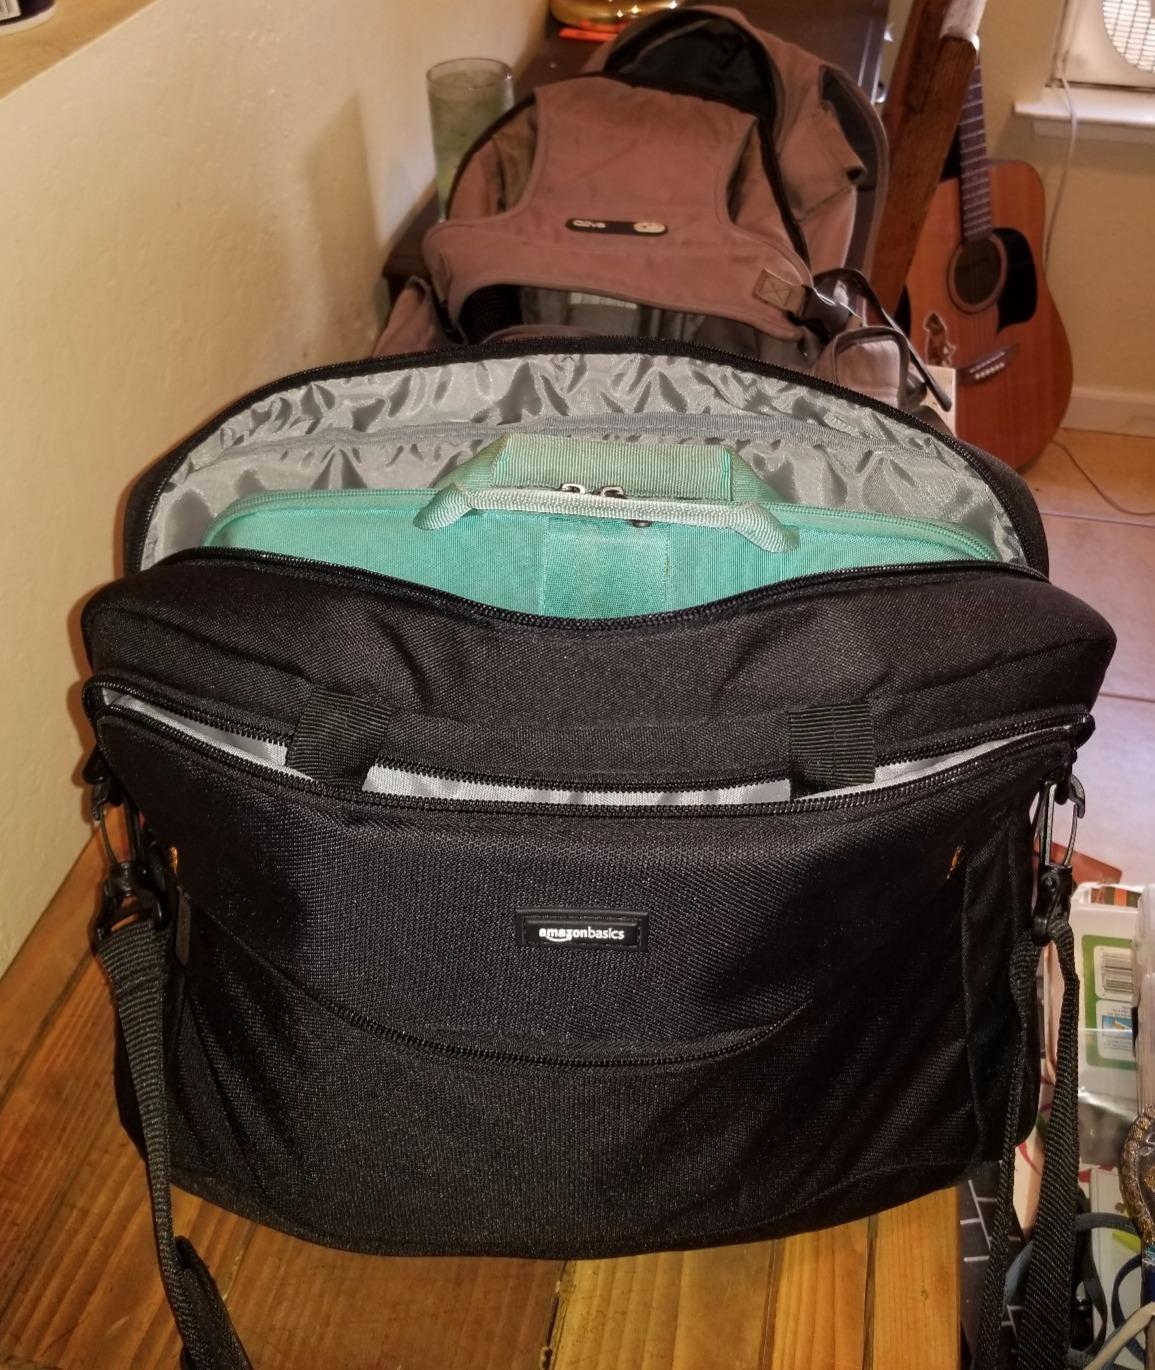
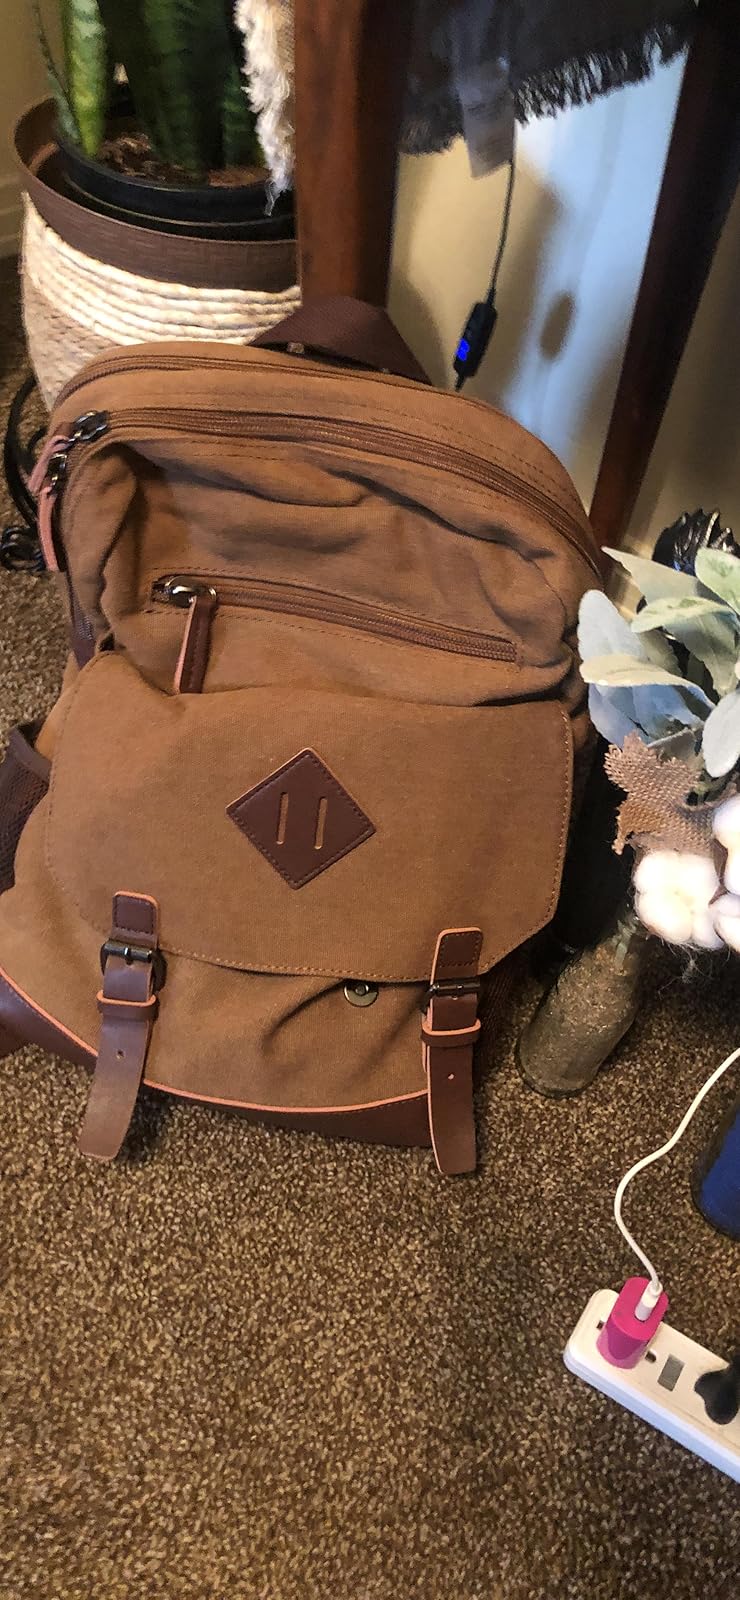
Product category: bag
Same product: no